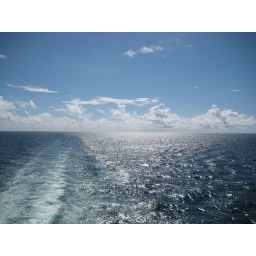
blue sky i had never seen in beijing